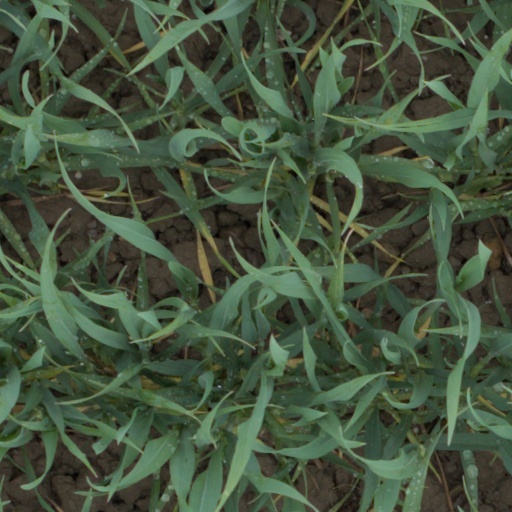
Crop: wheat